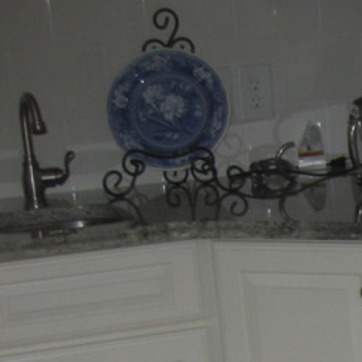
Material: metal